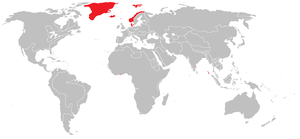
Danmarks historie (1660-1814) / Opblomstring af handelen
Danmark-Norges besiddelser o. 1800
Danmarks historie (1660-1814) indrammes af to begivenheder af stor betydning for Danmarks historie. I 1660 mistede Danmark definitivt Skånelandene i kølvandet på Svenskekrigene. Dog gjorde Bornholm modstand og kom igen under dansk styre. Det store tab medvirkede samtidig til indførelsen af enevælden i 1661.